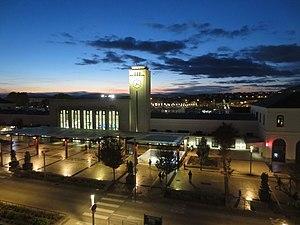
Gare de Clermont-Ferrand le matin
La gare de Clermont-Ferrand est une gare ferroviaire française, de la ligne de Saint-Germain-des-Fossés à Nîmes-Courbessac, située à l'écart du centre de la ville de Clermont-Ferrand, dans le département du Puy-de-Dôme, en région Auvergne-Rhône-Alpes.